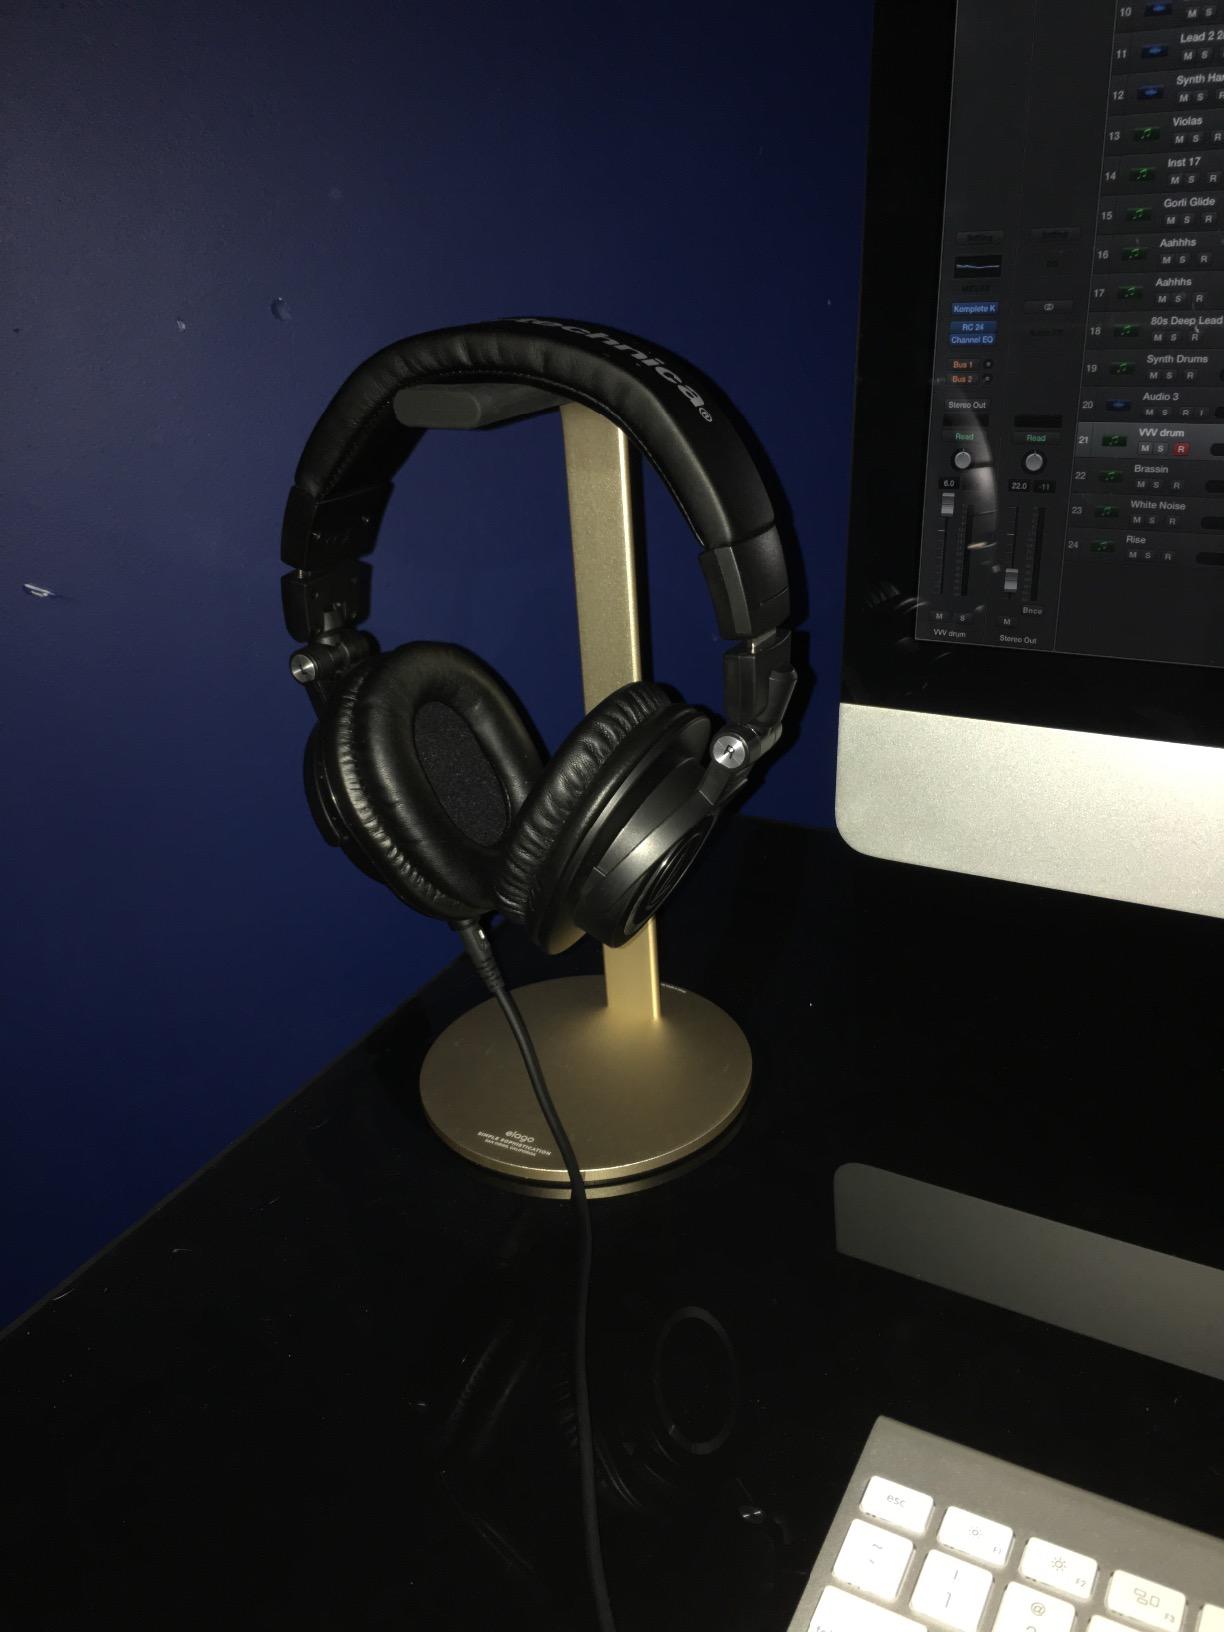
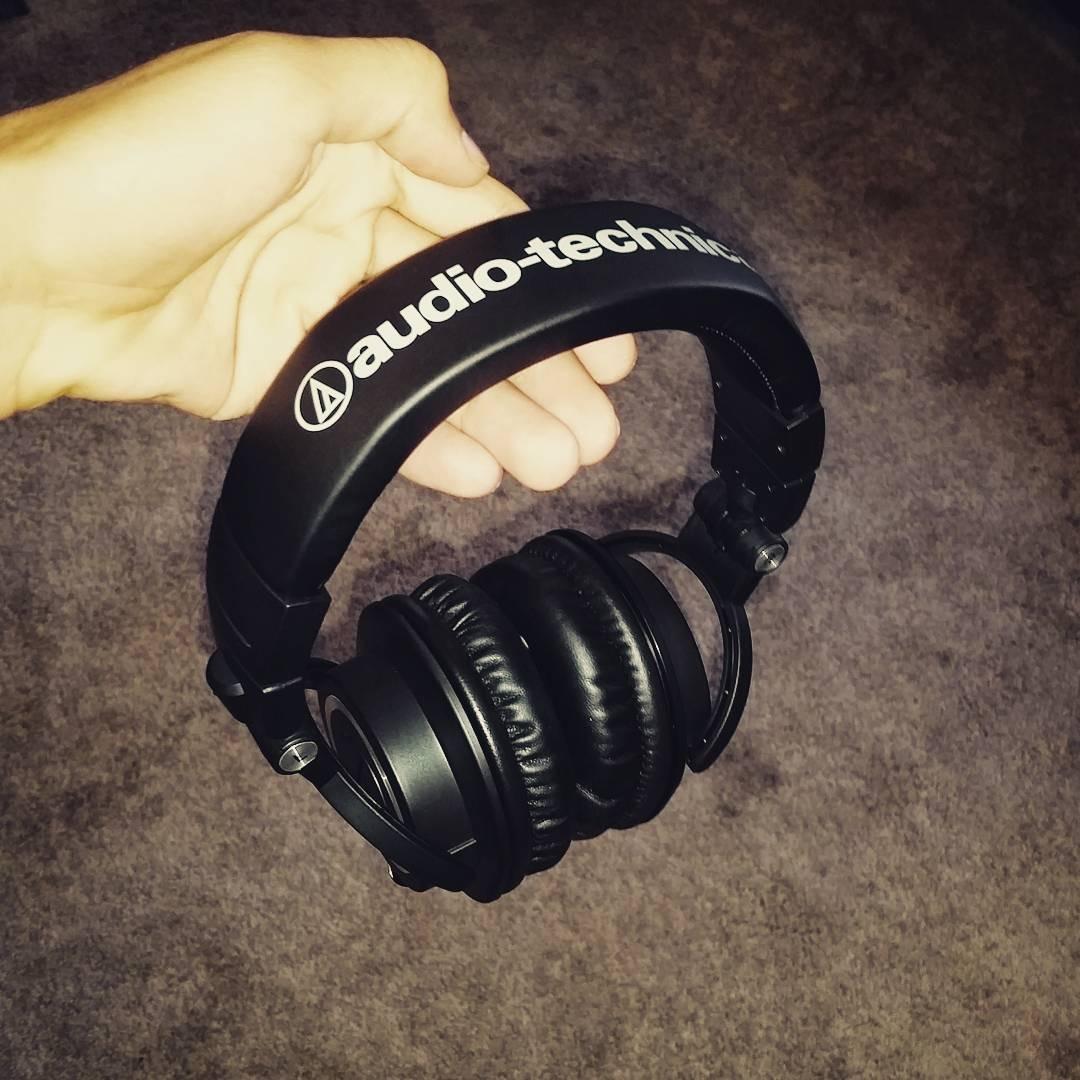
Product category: headphones
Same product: yes